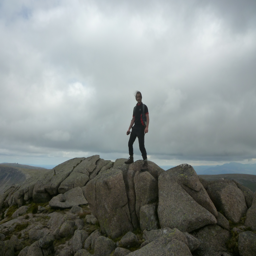
person at the incorrect summit .